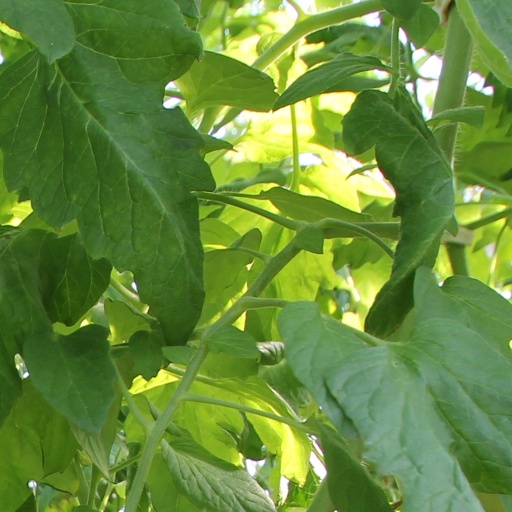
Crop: tomato